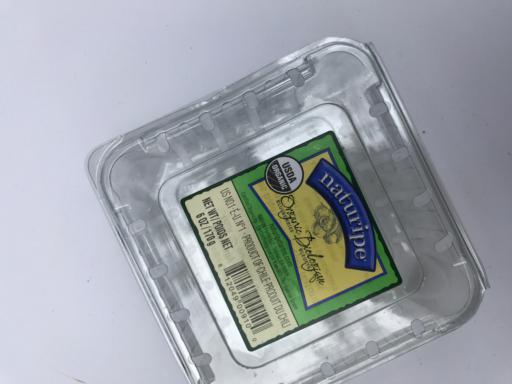
Waste category: plastic